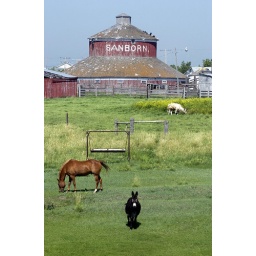
A donkey, a horse, a cow and a round red barn near Drinkwater, Sask.